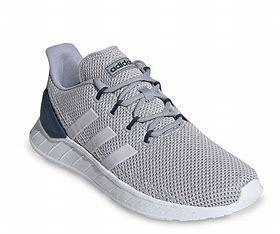
Brand: Adidas
Model: Questar Flow